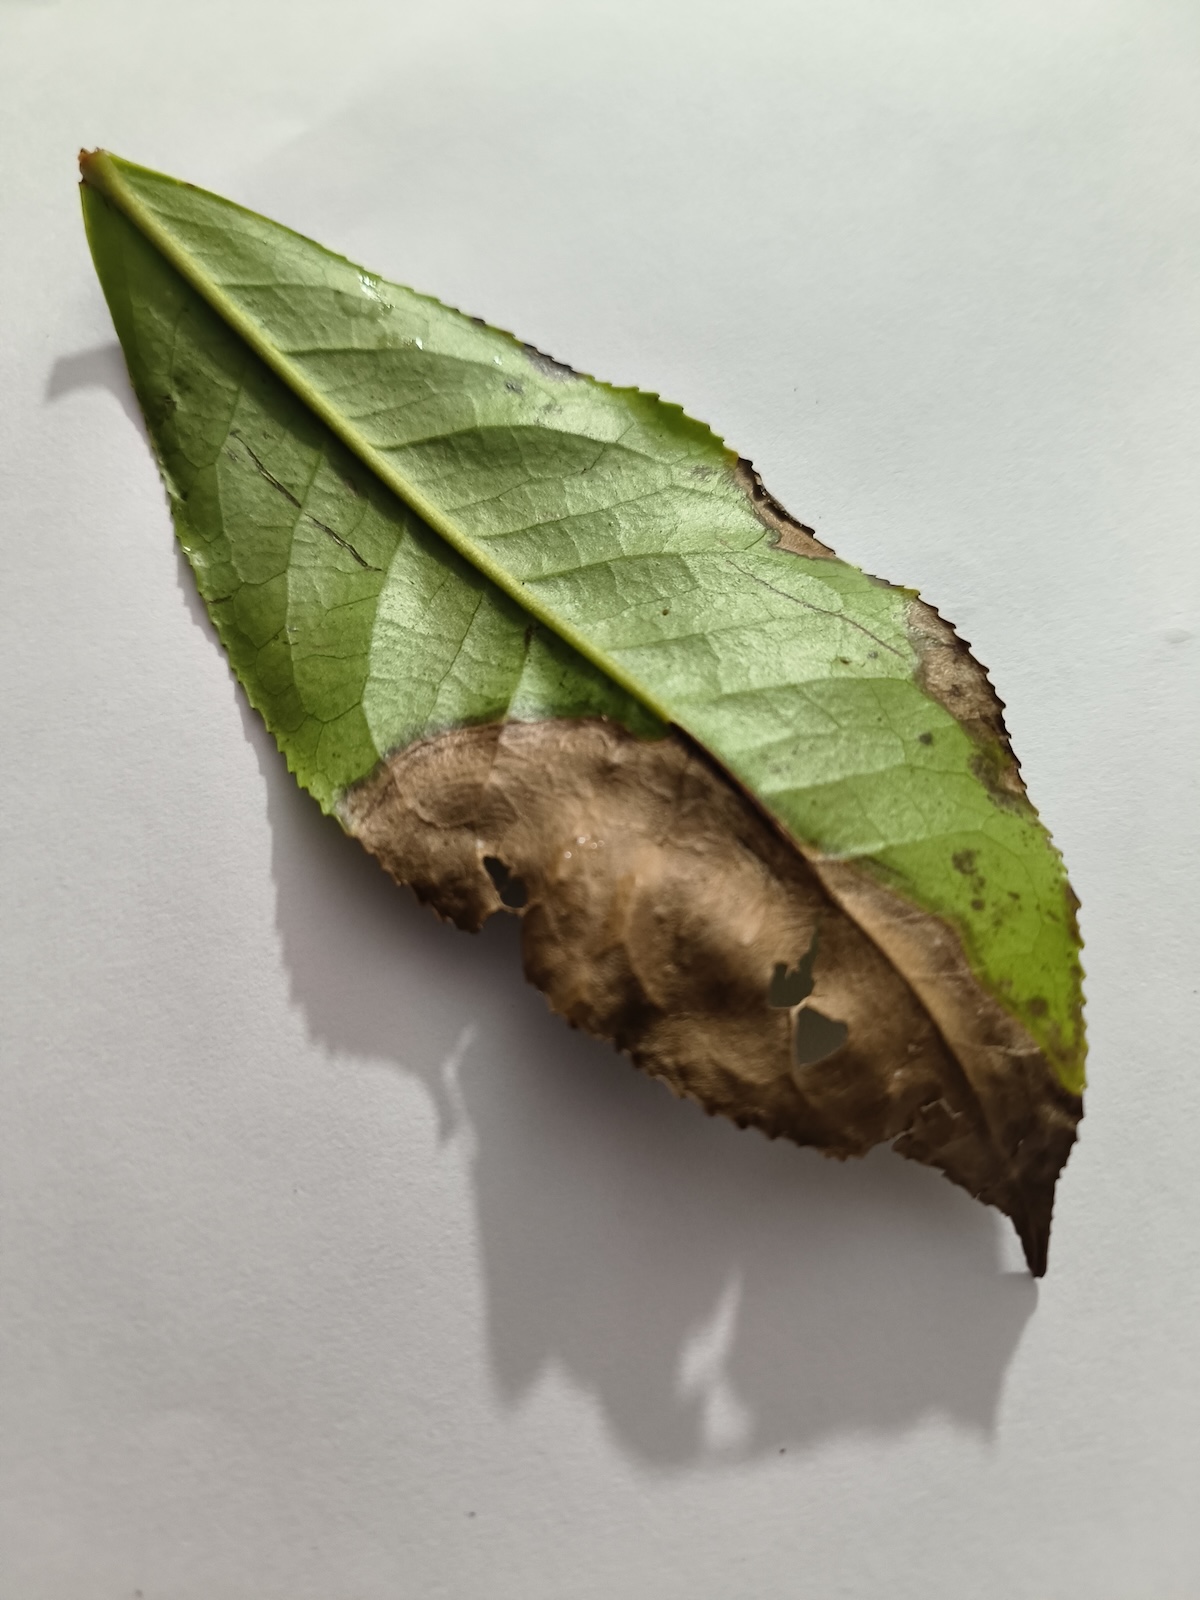
Label: Gray Blight